Dun Bharabhat, Great Bernera

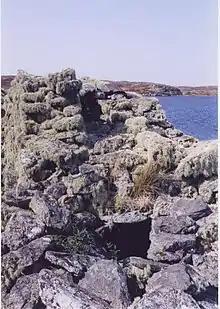
Hollow wall of Dun Bharabhat

Dun Bharabhat (or Dun Baravat) is an Iron Age galleried dun or "semi-broch" situated on the island of Great Bernera near Lewis in Scotland.